The Future Awards Africa

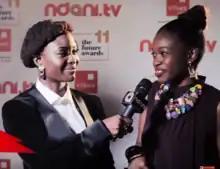
Folu Storms and <a href="https%3A//www.linkedin.com/in/eduviemartin/">Eduvie Martin

The Future Awards Africa (previously known as The Future Awards) are a set of awards given by The Future Project, a social enterprise communications firm affiliated to Red Africa. The awards are intended to celebrate young people between the ages of 18 and 31, who have made outstanding achievement in the year under consideration.